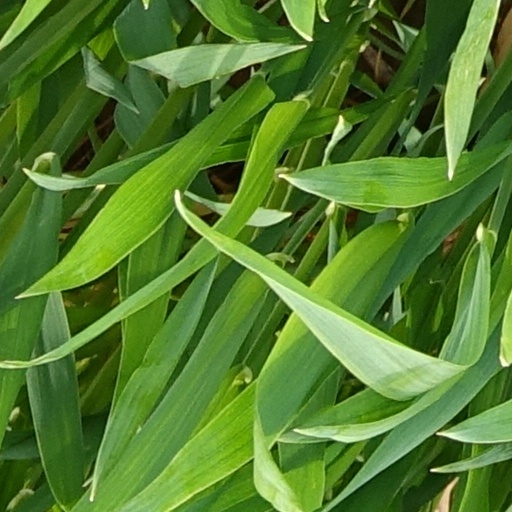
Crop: wheat